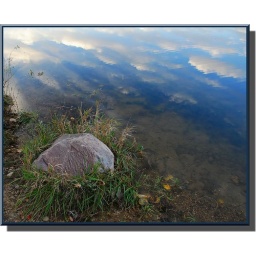
I found it interesting how this rock was nestled in the grass growing on the shore.